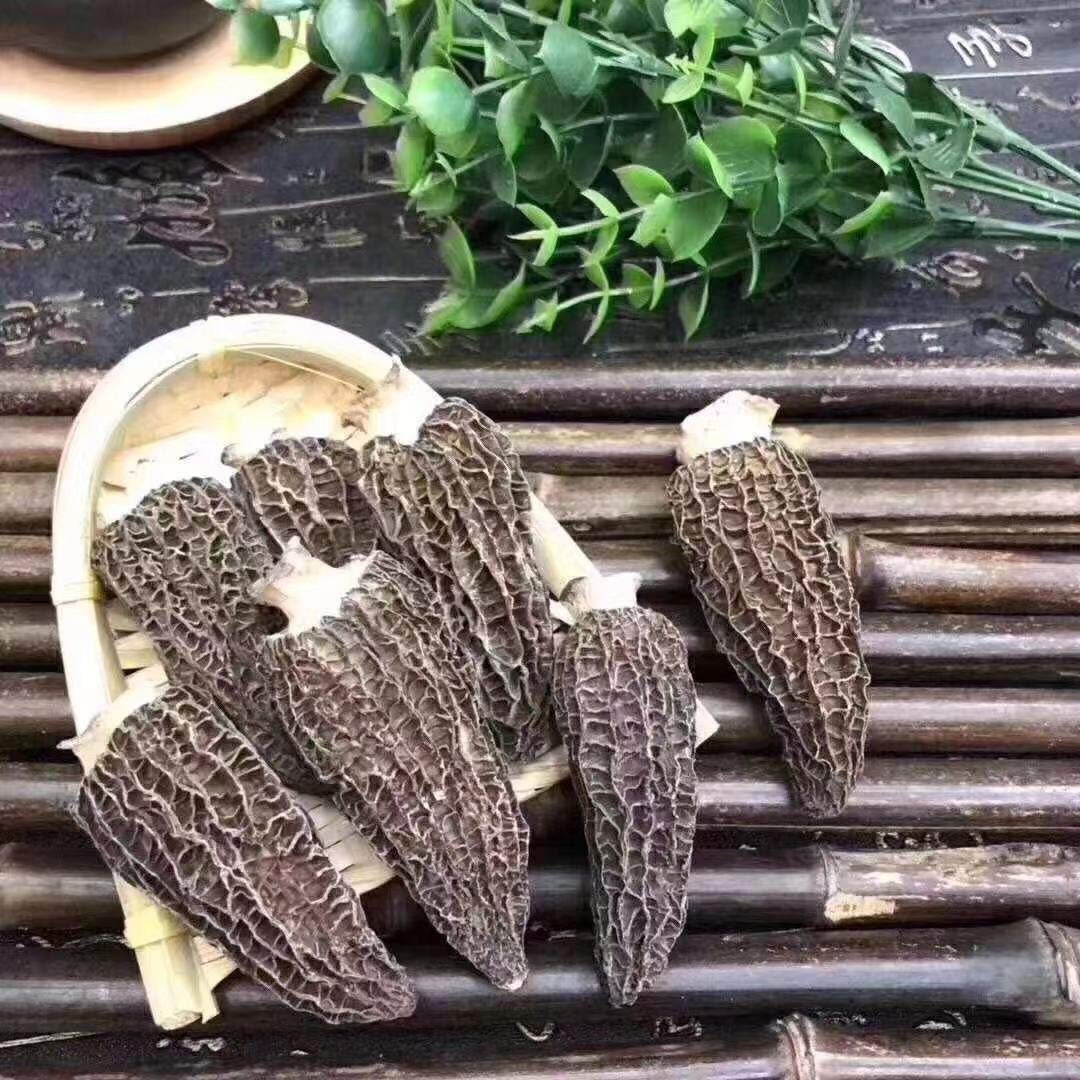
Item Name: Dried Morel Mushrooms (Morchella Conica) (2oz)
Bullet Point 1: A great source of mixed Vitamins.
Bullet Point 2: Helpful in treating number of drug side effects.
Bullet Point 3: Known to act as anti-oxidant.
Bullet Point 4: Helps in maintaining liver health. known to increase immunity.
Bullet Point 5: Product of USA.
Product Description: None GMO, Kosher, Organic, Gluten Free, Vegetarian and vegan favor Mushrooms. Preparation: Soak dried morel mushrooms in warm water for about 30 minutes, wait until the water turns to wine red color. Widely picked from all over the world, like Colorado, Montana, Turkey and Asia.
Value: 2.0
Unit: Ounce

Price: 27.99